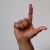
The image shows a hand gesture representing the letter 'L' in Indian Sign Language.